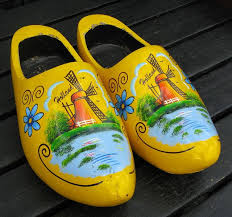
Label: Clog